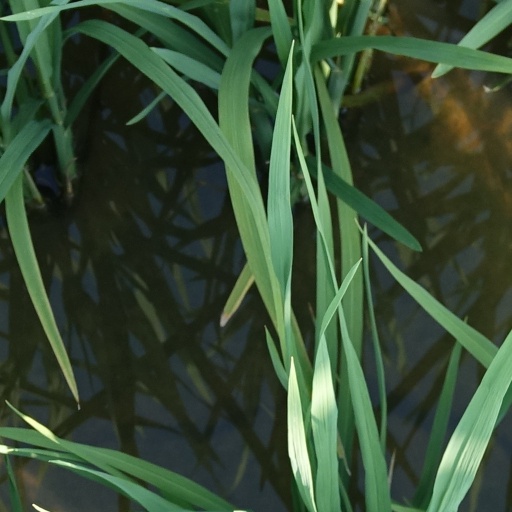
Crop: rice